Intermodal railfreight in Great Britain

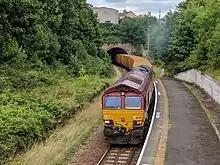
A binliner train at Montpelier station, bound for Severnside EfW

Most destinations were former quarrying or mining operations that had applications to take landfill. The main sites were at Forders in Bedfordshire, Calvert in Buckinghamshire, Appleford in Oxfordshire, Roxby Gullet in Lincolnshire and Appley Bridge in Greater Manchester. The main authorities using these sites were Greater London for Forders and Calvert, Avon for Calvert and Appleford, with Greater Manchester utilising first Appley Bridge, then Roxby when Appley Bridge was full. A similar operation was used on the Powderhall Branch in Edinburgh, which used to take compacted waste to exhausted quarry workings at the cement works at Oxwellmains in the Scottish Borders.